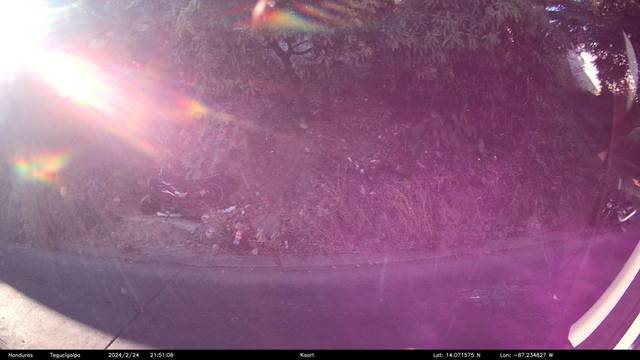
Region: Honduras
Coordinates: 14.072, -87.235